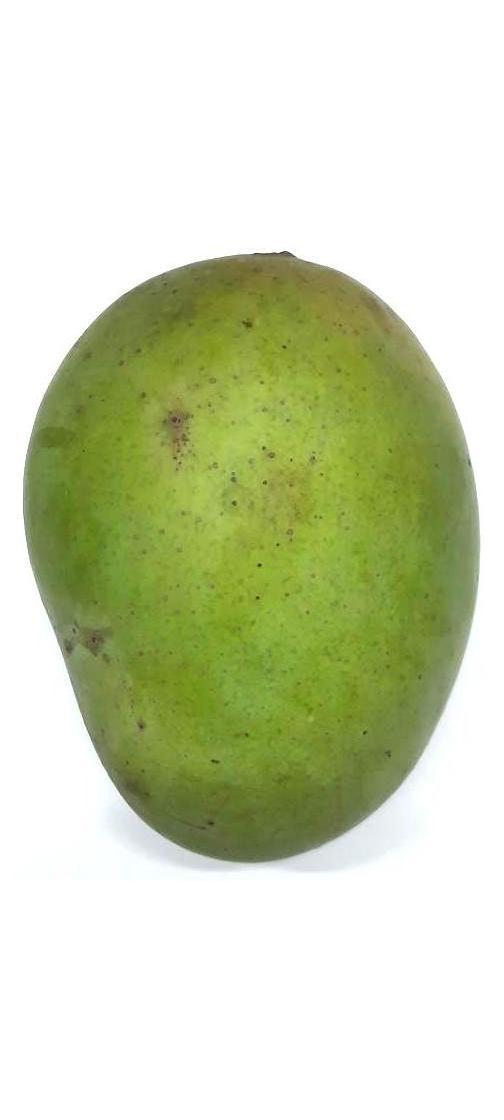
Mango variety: Langra